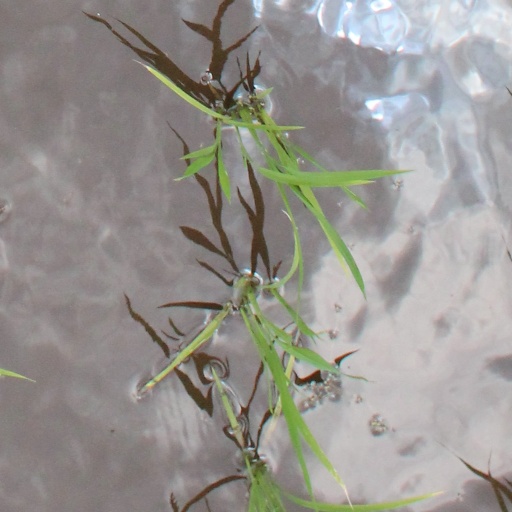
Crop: rice